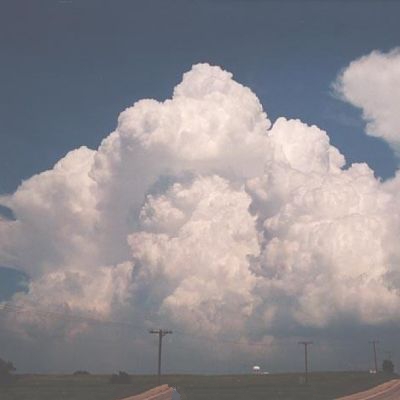
Cloud type: Cumulonimbus (Cb)